Joxel García

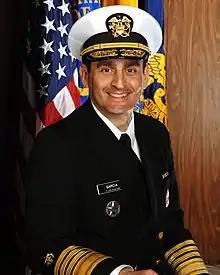
Official portrait, 2008

Joxel García is a Puerto Rican physician and a former four-star admiral in the U.S. Public Health Service Commissioned Corps. He served as the fourteenth Assistant Secretary for Health (ASH), U.S. Department of Health and Human Services from March 13, 2008, to January 20, 2009. He served as the Director of Health in the District of Columbia. He served as the Executive Director of the MD Anderson Cancer Control and Prevention Platform and Member of the Leadership Team of the MD Anderson Moon Shots program until May 2017 before joining American Express as Vice President and Chief Medical Officer.